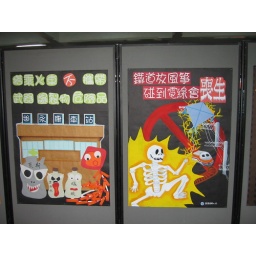
Weird cautionary signs made, i think, by children. in the Hau Ling train station